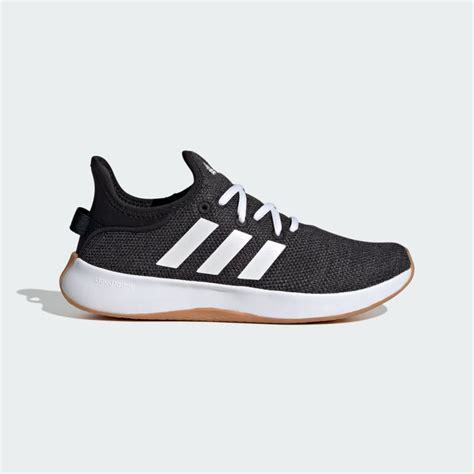
Brand: Adidas
Model: Cloudfoam Pure